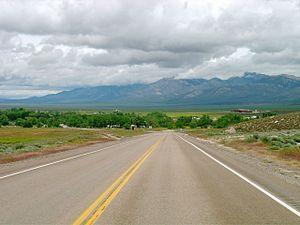
La Nevada State Route 318 est une route américaine du Nevada reliant le village fantôme de Crystal Springs, sur la route U.S. 93, à la route U.S. 6 à environ 40 km au sud-ouest de Ely.